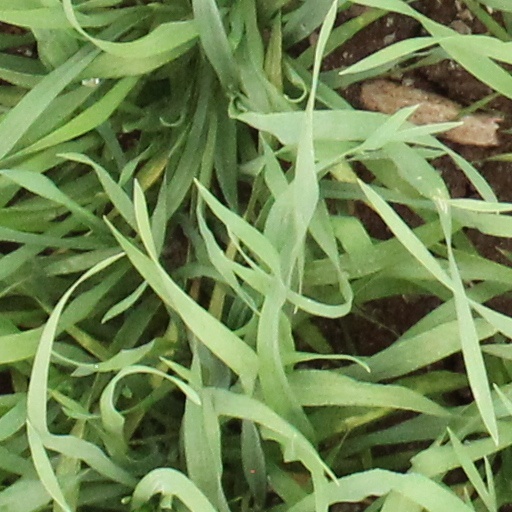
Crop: wheat